Roberta Fulbright

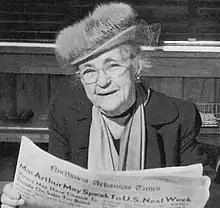

Roberta Fulbright (1874–1953) was an American businesswoman who consolidated her husband's business enterprises and became an influential newspaper publisher, editor, and journalist. She used her paper to push civic responsibility and women's rights. Fulbright was the 1946 Arkansas Mother of the Year, a co-founder of the Arkansas Newspaper Women (now known as the Arkansas Press Women), and was posthumously inducted into the Arkansas Women's Hall of Fame in its inaugural group of honorees.